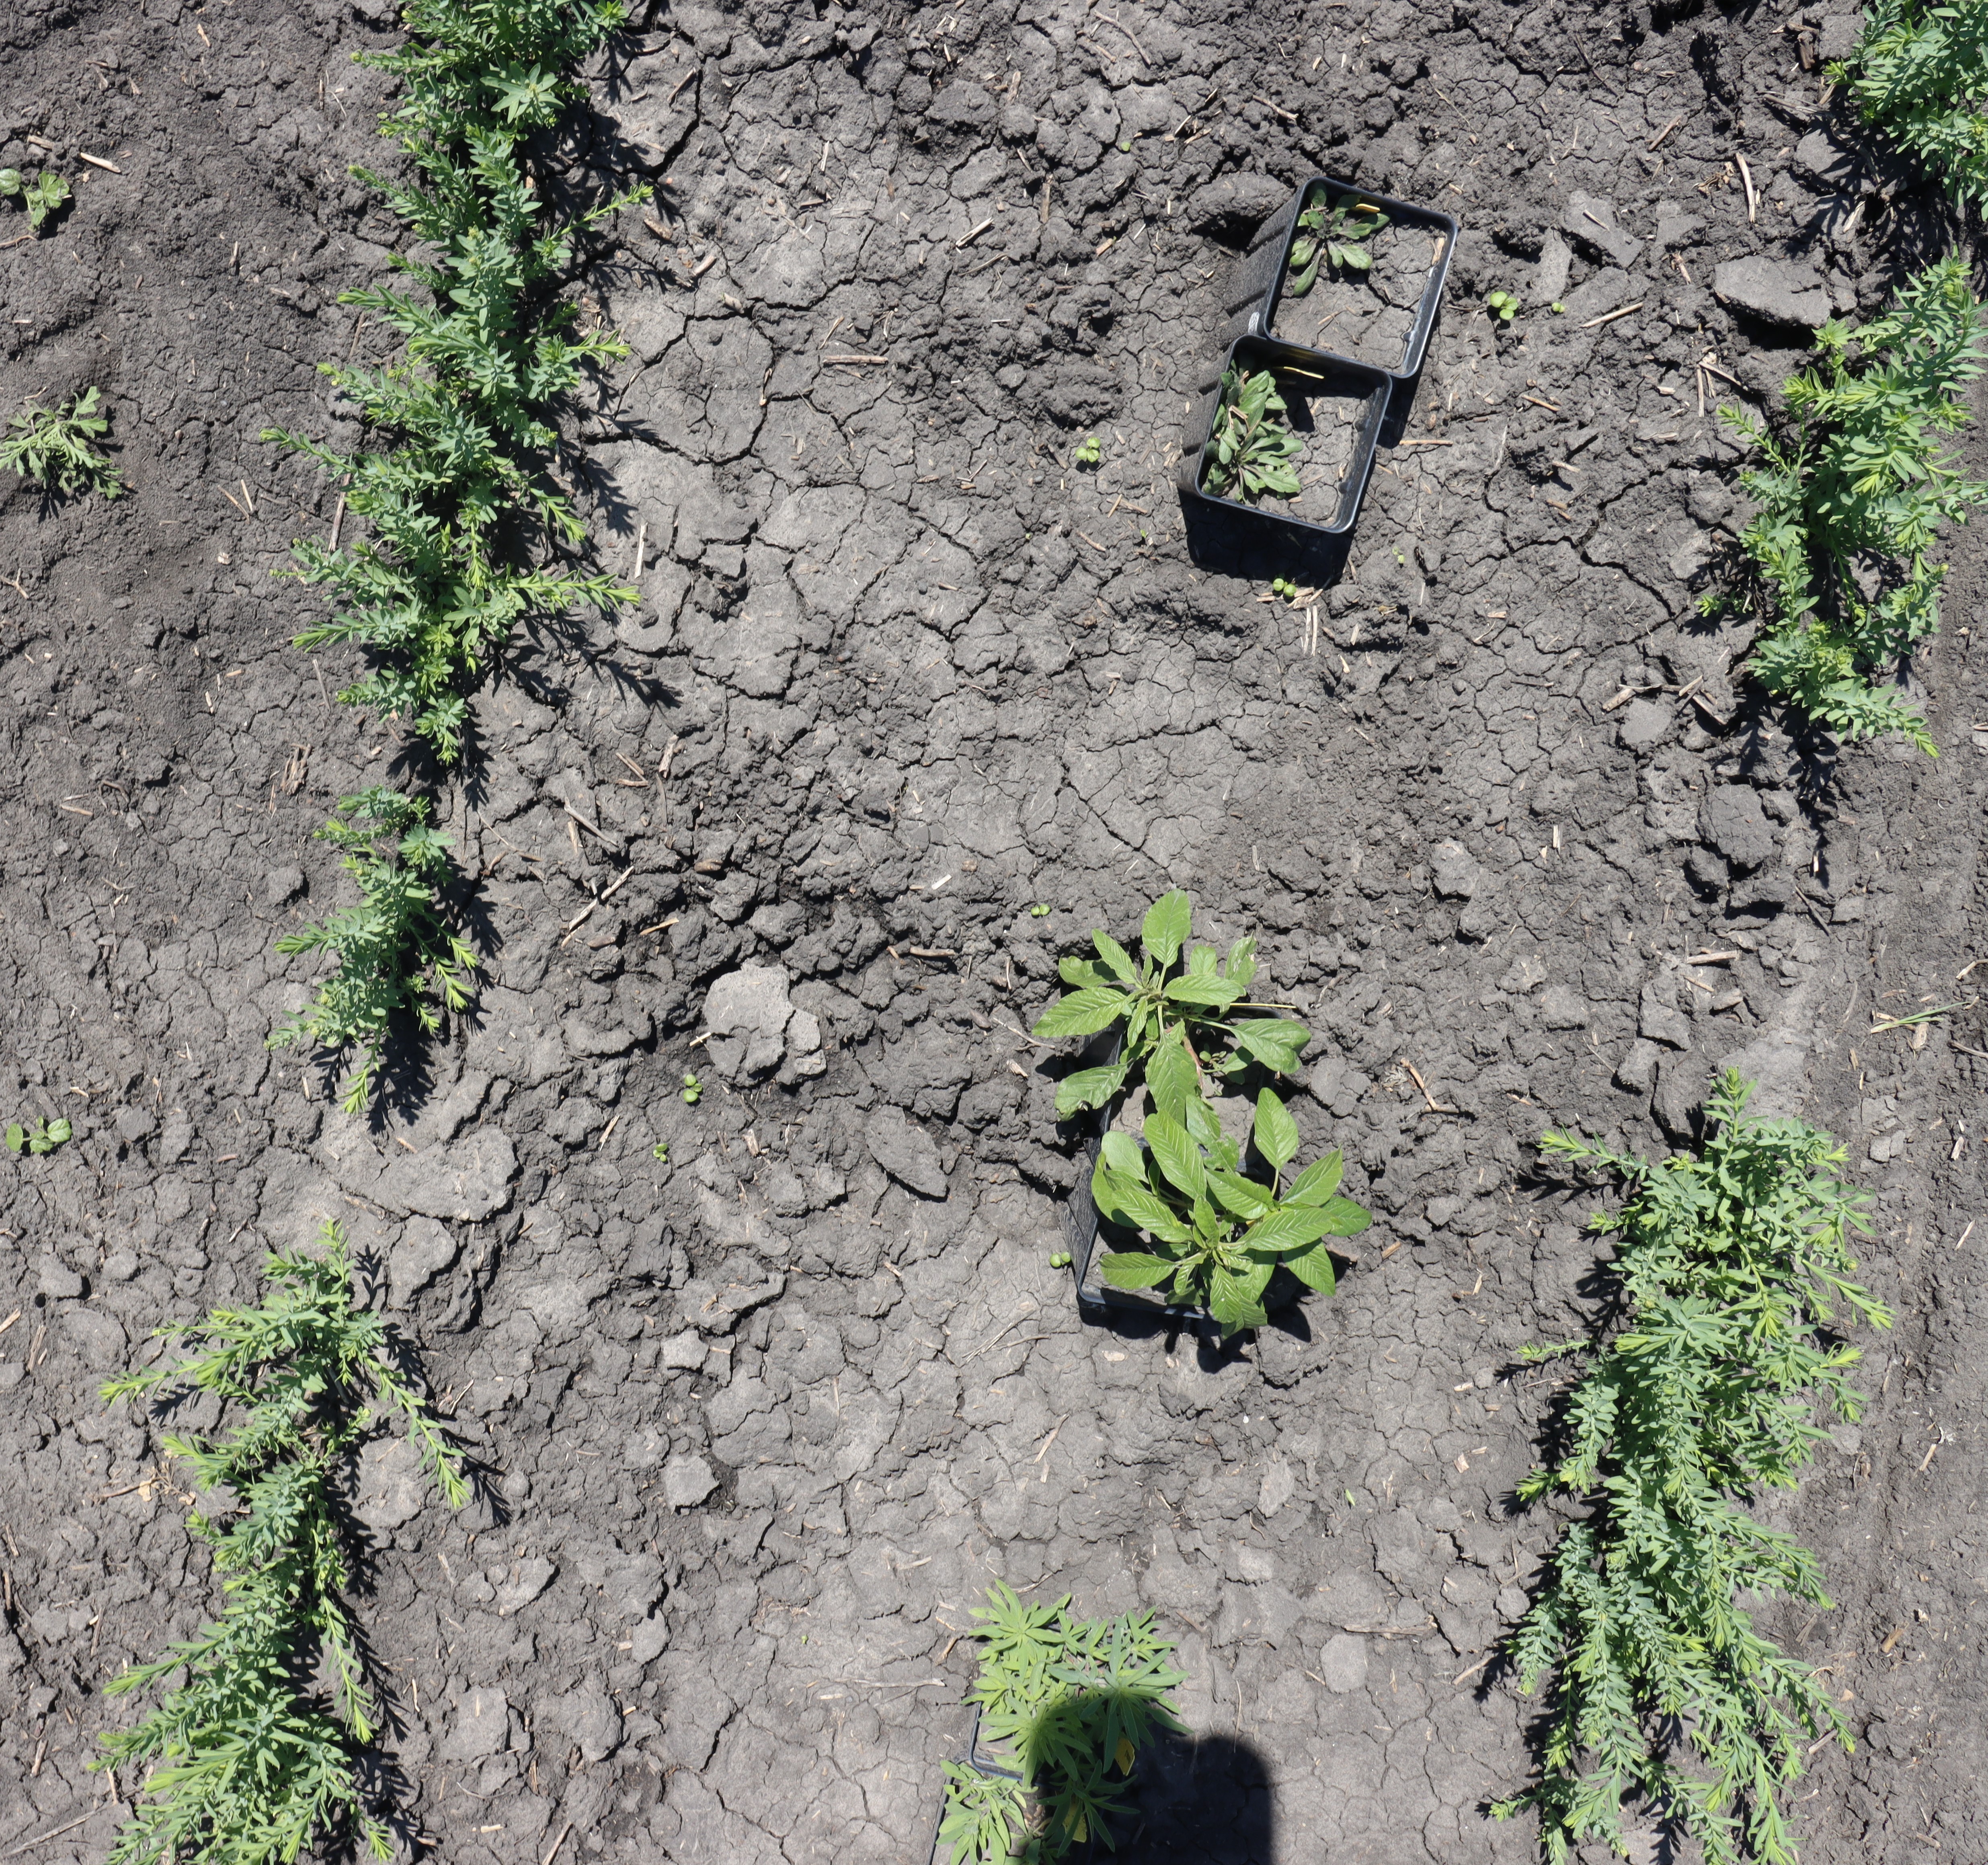
Crop: Flax
Objects: Flax, Flax, Flax, Flax, Flax, Horseweed, Horseweed, Waterhemp, Waterhemp, Kochia, Flax, Flax, Flax